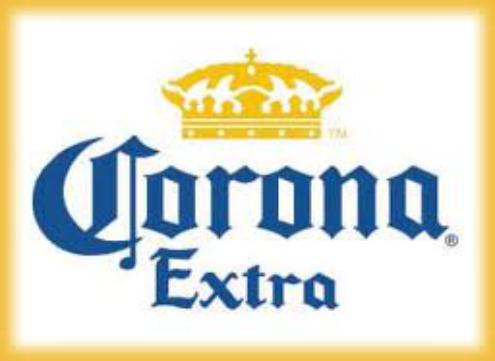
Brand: Corona
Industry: Food